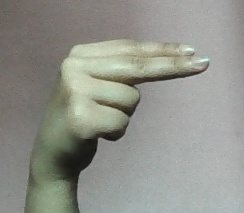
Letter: ain